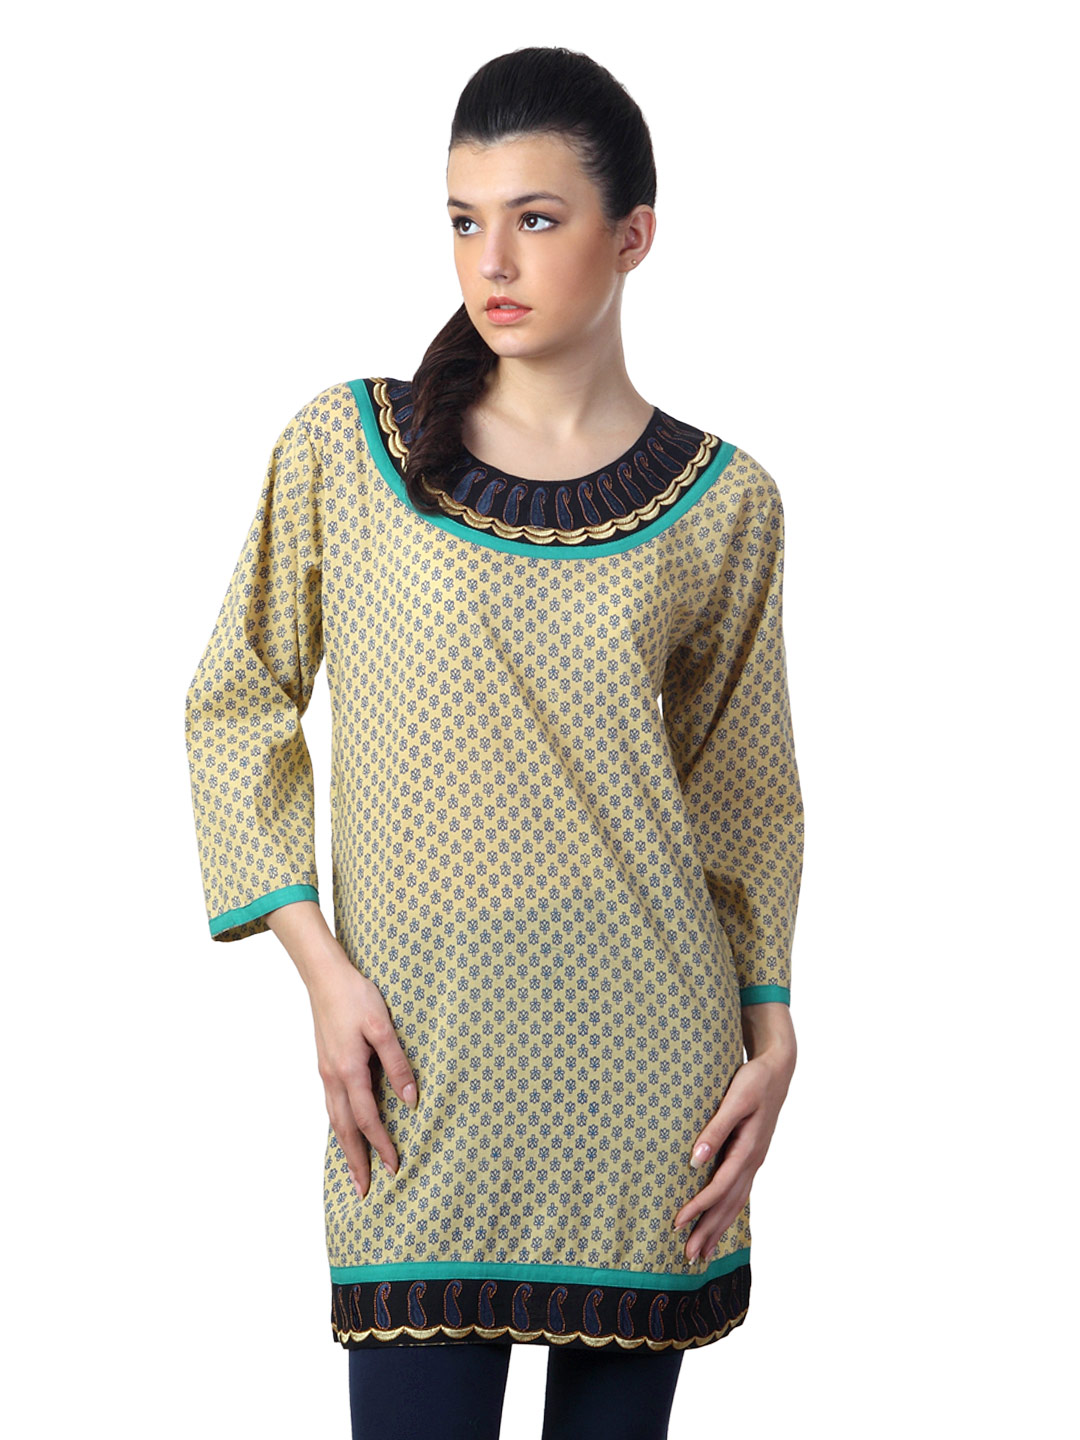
Mother Earth Women Beige Kurta
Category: Apparel / Topwear / Kurtas
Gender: Women
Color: Beige
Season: Summer 2012
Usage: Ethnic